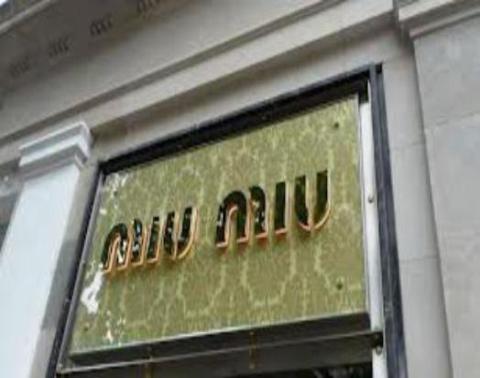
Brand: miu miu
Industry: Clothes